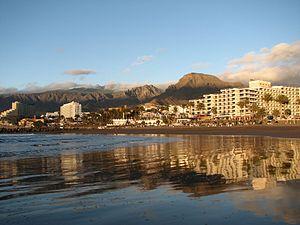
Liste des 54 communes de la province de Santa Cruz de Tenerife dans les îles Canaries.